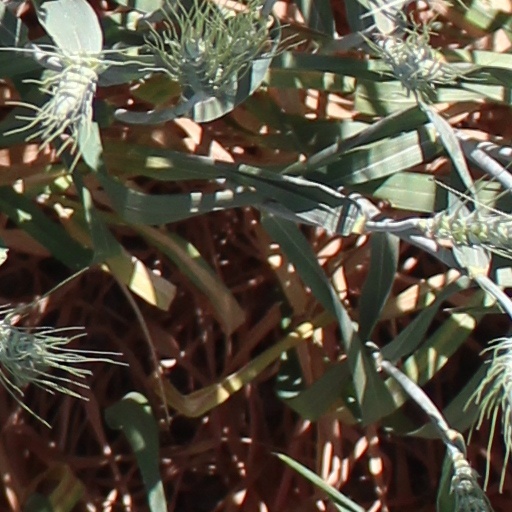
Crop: wheat